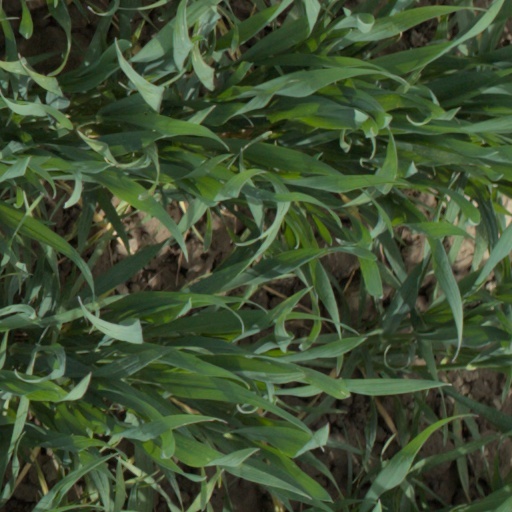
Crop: wheat